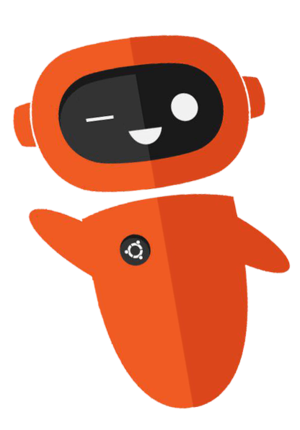
Yumi, la mascotte du projet UBports
UBports est à l'origine le nom d'un projet communautaire visant à porter le système d'exploitation pour écrans tactiles Ubuntu Touch sur un maximum d'appareils. Il a été lancé en 2015 par Marius Gripsgård.